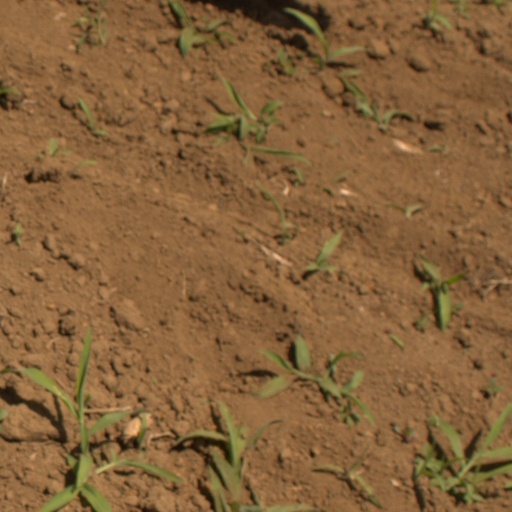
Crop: Jerusalem artichoke